Electoral district of Aspley

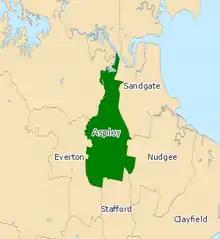
2008 map of Aspley

Aspley is an electoral district of the Legislative Assembly in the Australian state of Queensland.